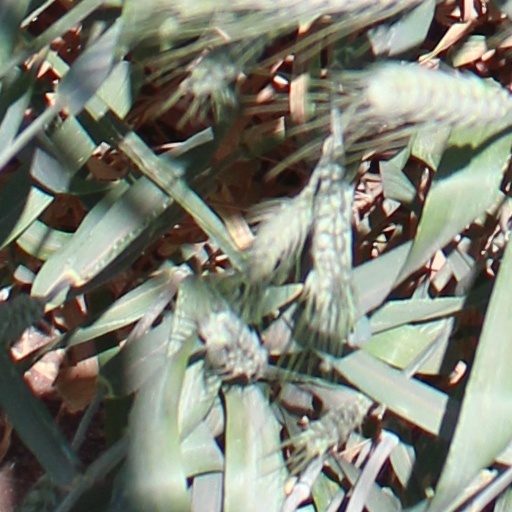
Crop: wheat